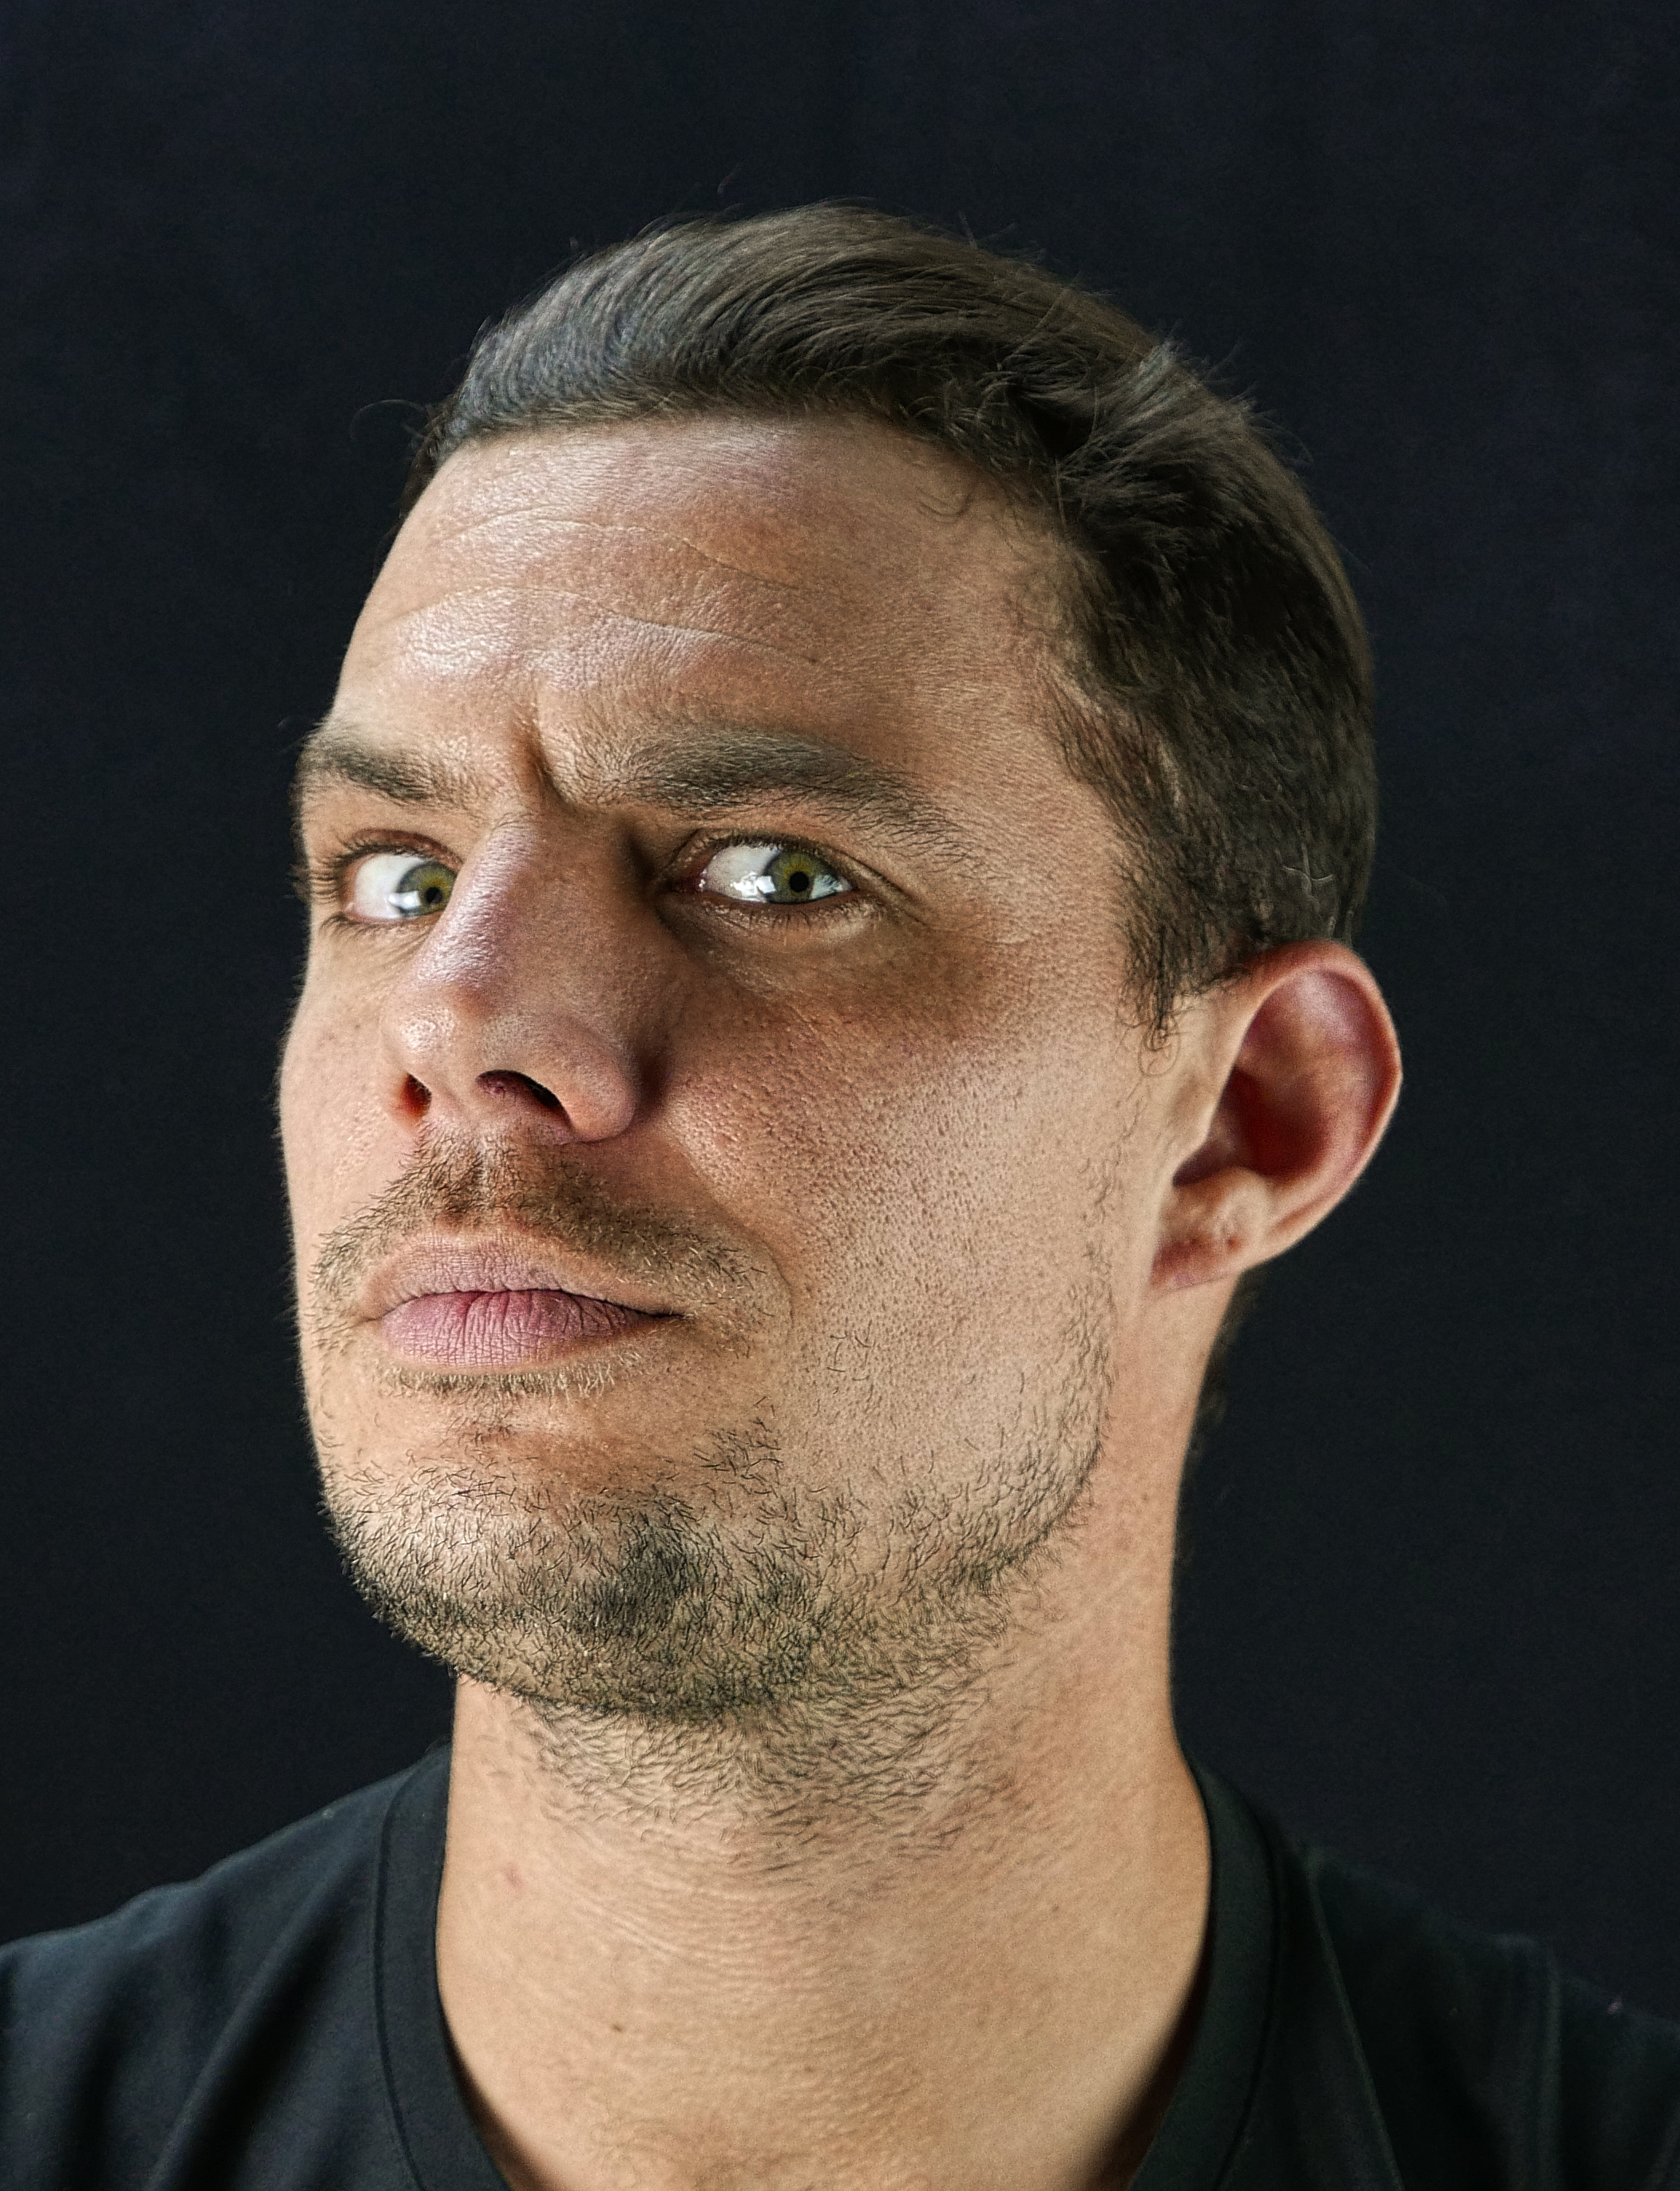
young, man, angry, open, eyes, forehead, nose, cheek, lip, eyebrow, eye, beard, eyelash, mouth, human body, jaw, neck, ear, flash photography, No expression, facial hair, moustache, white collar worker, Caesar cut, wrinkle, throat, self portrait, t shirt, collar, portrait photography, portrait, buzz cut, crew cut, dress shirt, flesh